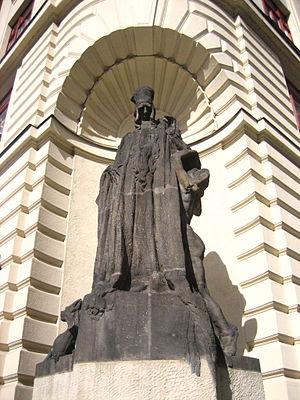
Statue majestueuse d'une hauteur totale de 6 mètres avec le socle, 3m60 pour la statue seule, qui se trouve bien en évidence à l'angle sud-ouest de la façade de l'Hôtel de Ville de Prague. Elle représente la mort du rabbin Juda Loew ben Bezalel (le ""Maharal"") réalisée par Ladislav Šaloun en 1910 - On remarque son nez crochu proéminent. Sur son côté gauche se trouve une jeune fille nue qui est sa petite-fille, celle-là même qui l'a supplié de fabriquer le golem. A sa droite est un chien des enfers. A ses pieds la rose fatale que lui a offerte sa petite-fille et qui a causé sa mort."
Juda Lœw ben Bezalel dit le Maharal est un rabbin, talmudiste, mystique et philosophe du XVIᵉ siècle, généralement associé à la ville de Prague.